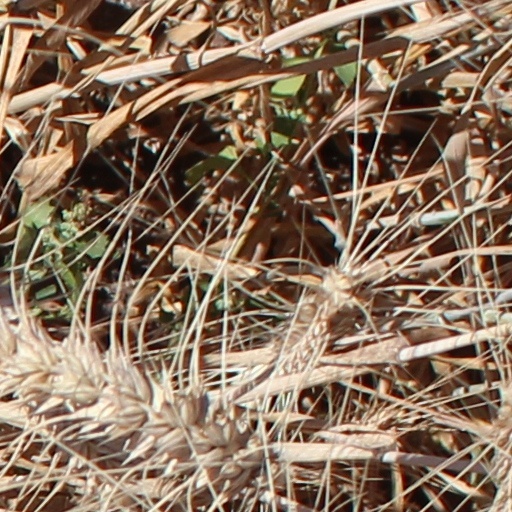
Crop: wheat